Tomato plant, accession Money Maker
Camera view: vertical (180 deg); turntable rotation: 150 degrees
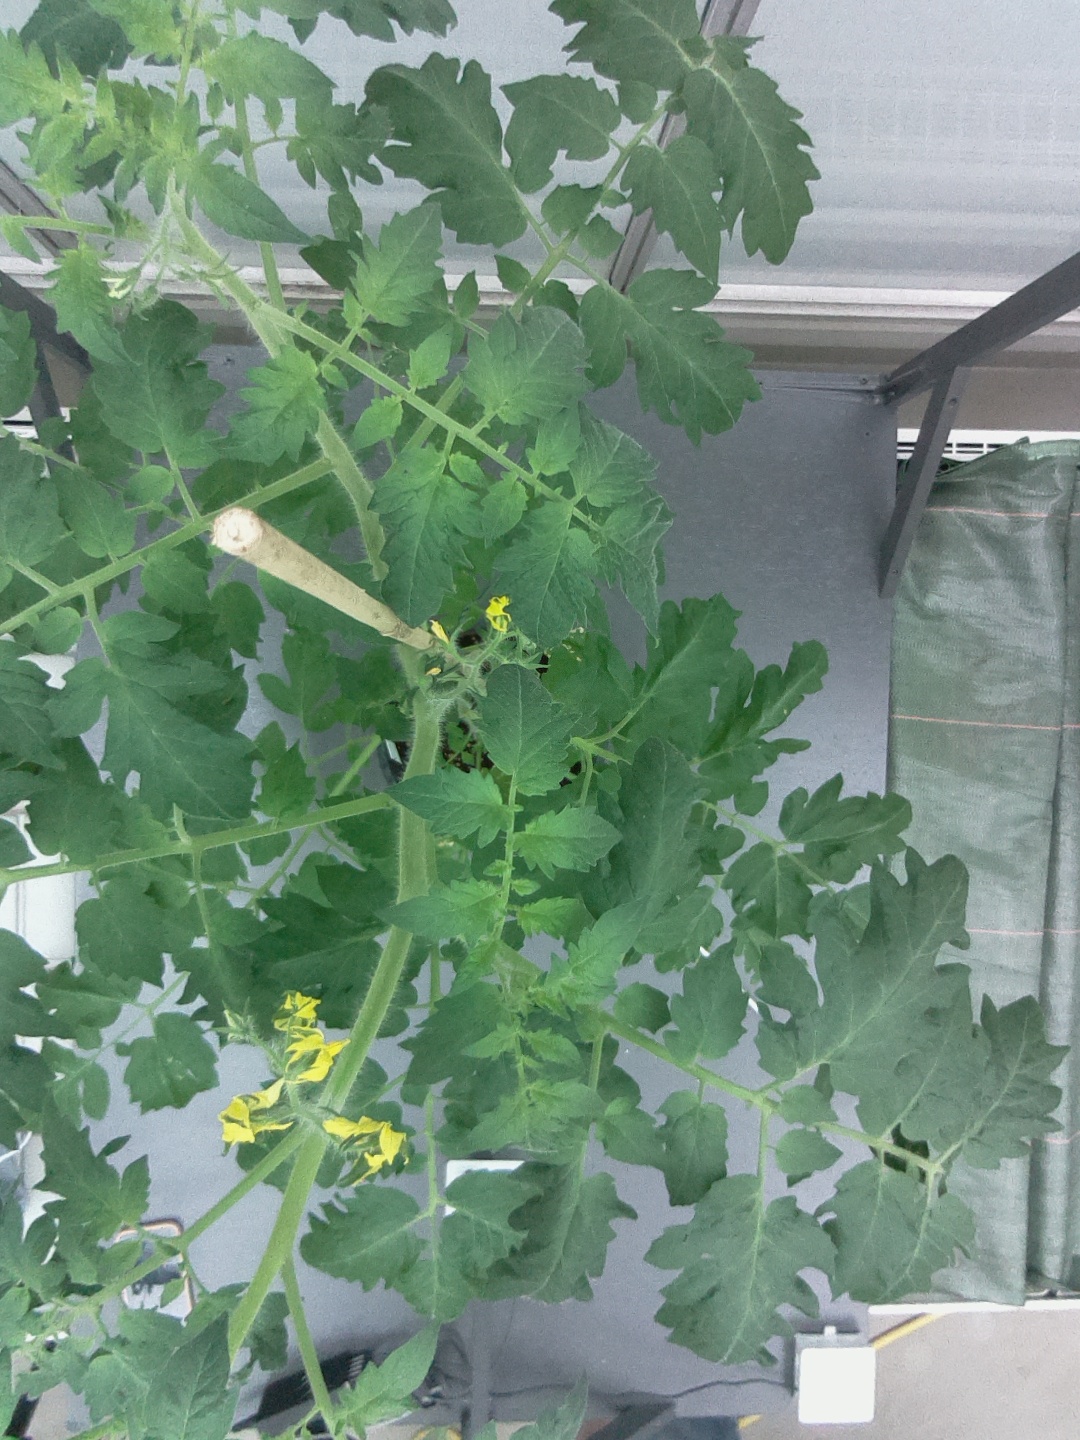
BBCH growth stage 66: Full flowering, 60%-70% of flowers open, more petals falling